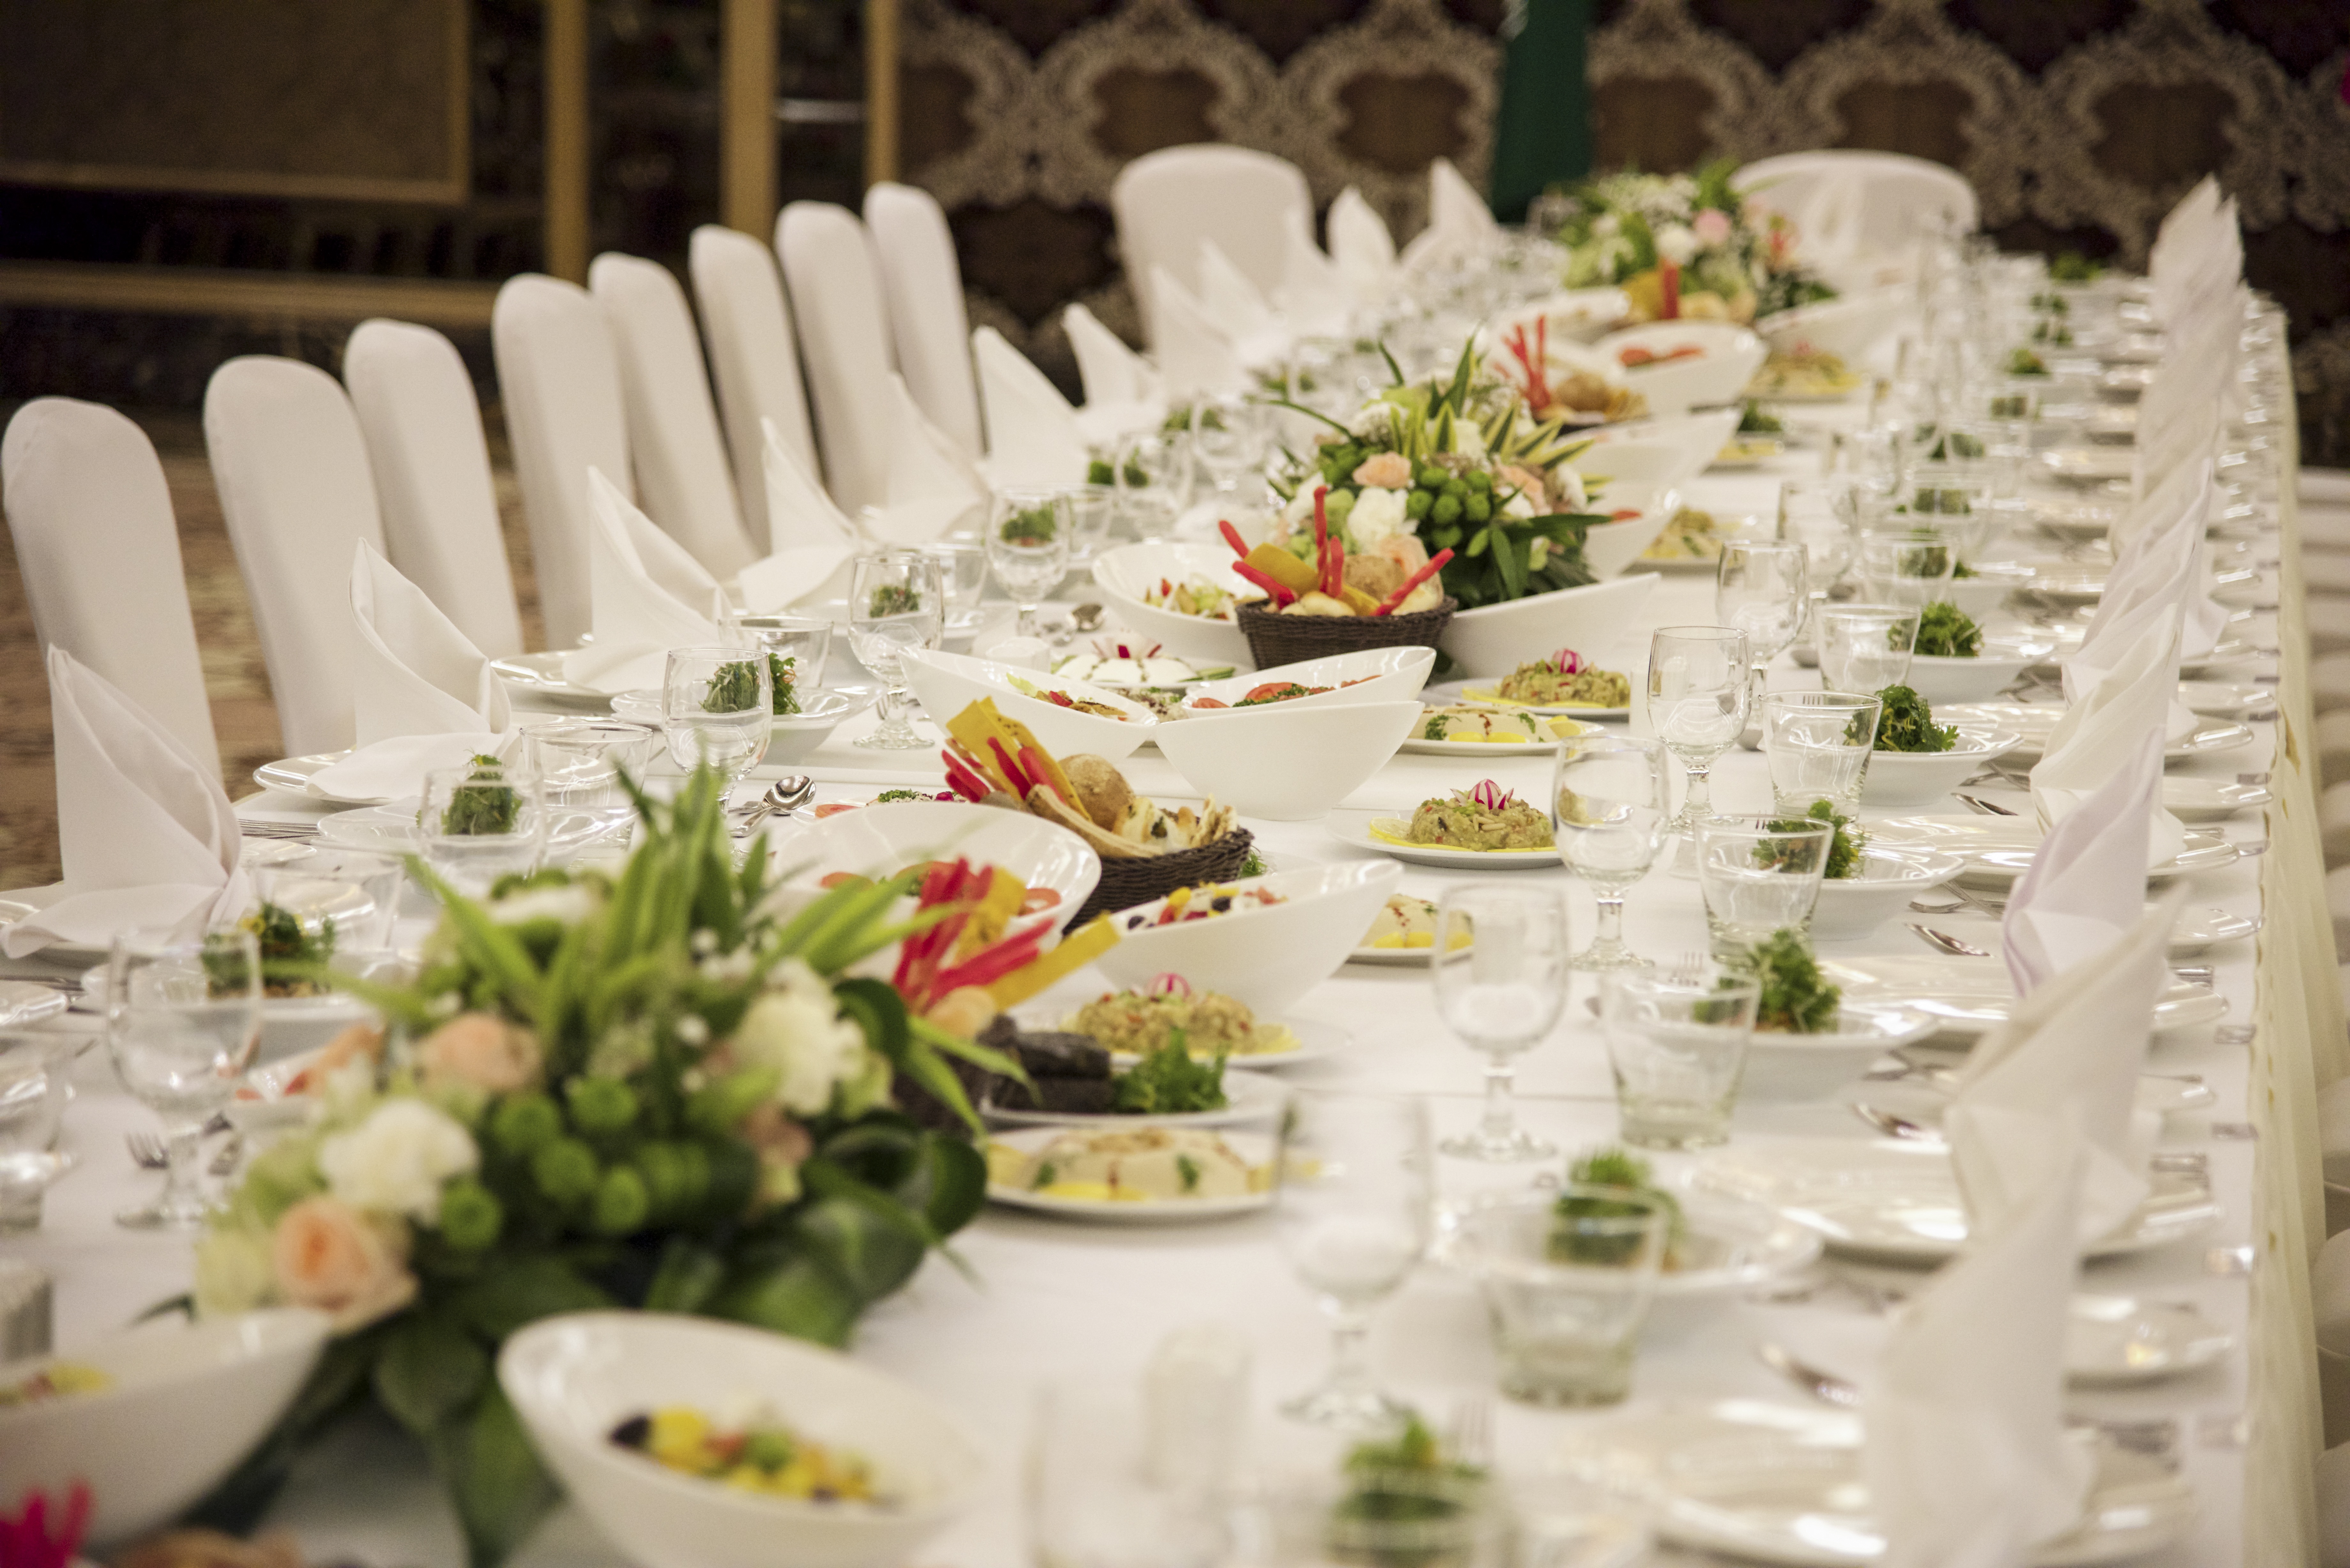
flower, meal, wedding, buffet, aisle, ceremony, dinner, party, banquet, floristry, vip, brunch, wedding reception, floral design, centrepiece, rehearsal dinner, function hall, flower arranging, set menu